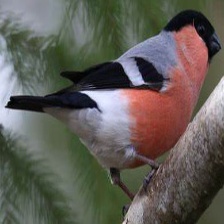
Species: EURASIAN BULLFINCH
Scientific name: PYRRHULA PYRRHULA